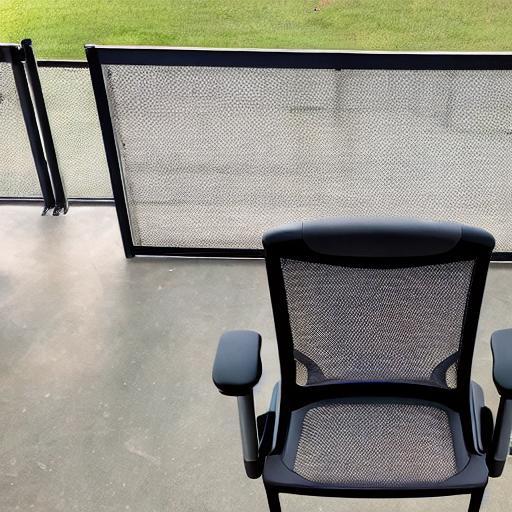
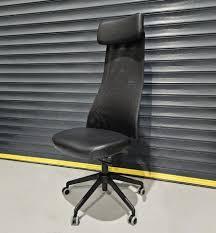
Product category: items_chair
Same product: no